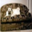
Label: couch